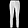
Label: Trouser